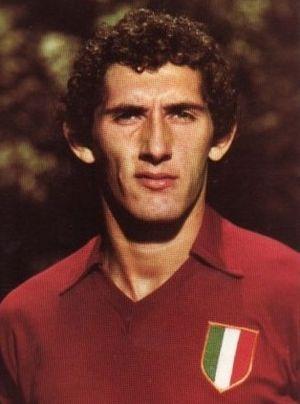
Patrizio Sala est un footballeur italien. Il évoluait au poste de milieu de terrain défensif.